Portuguese military aircraft serials

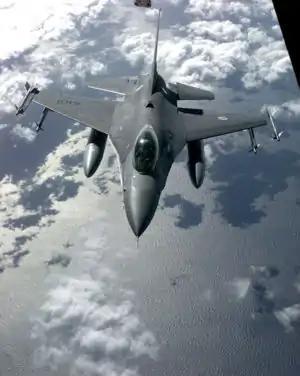
An F-16 Fighting Falcon, with the serial number 15101, of the Portuguese Air Force prepares to refuel from a KC-10. March 19, 1999

The B-26 Invaders were the first type to receive serials (7101 to 7107).